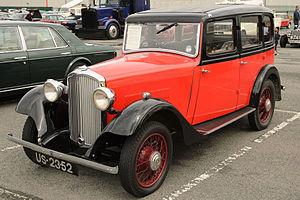
Les voitures de tourisme Rover font partie des groupes Rover Company, British Leyland, Austin Rover Group, British Aerospace puis BMW et Phoenix Venture Holdings.
La Rover 10/25 était une petite voiture fabriquée par l'ancien constructeur anglais Rover à partir de la mi 1927. Rover augmenta l'alésage de la 9/20hp de 3 mm et renomma le modèle 10/25 pour indiquer que la puissance fiscale du moteur augmente de 10 % pour 25 % de puissance supplémentaire en sortie. L'arbre d'entraînement est également couvert. La Rover 9/20 restait à disposition dans les salles d'exposition. Elle était fabriquée à Tyseley, un quartier de la ville de Birmingham.